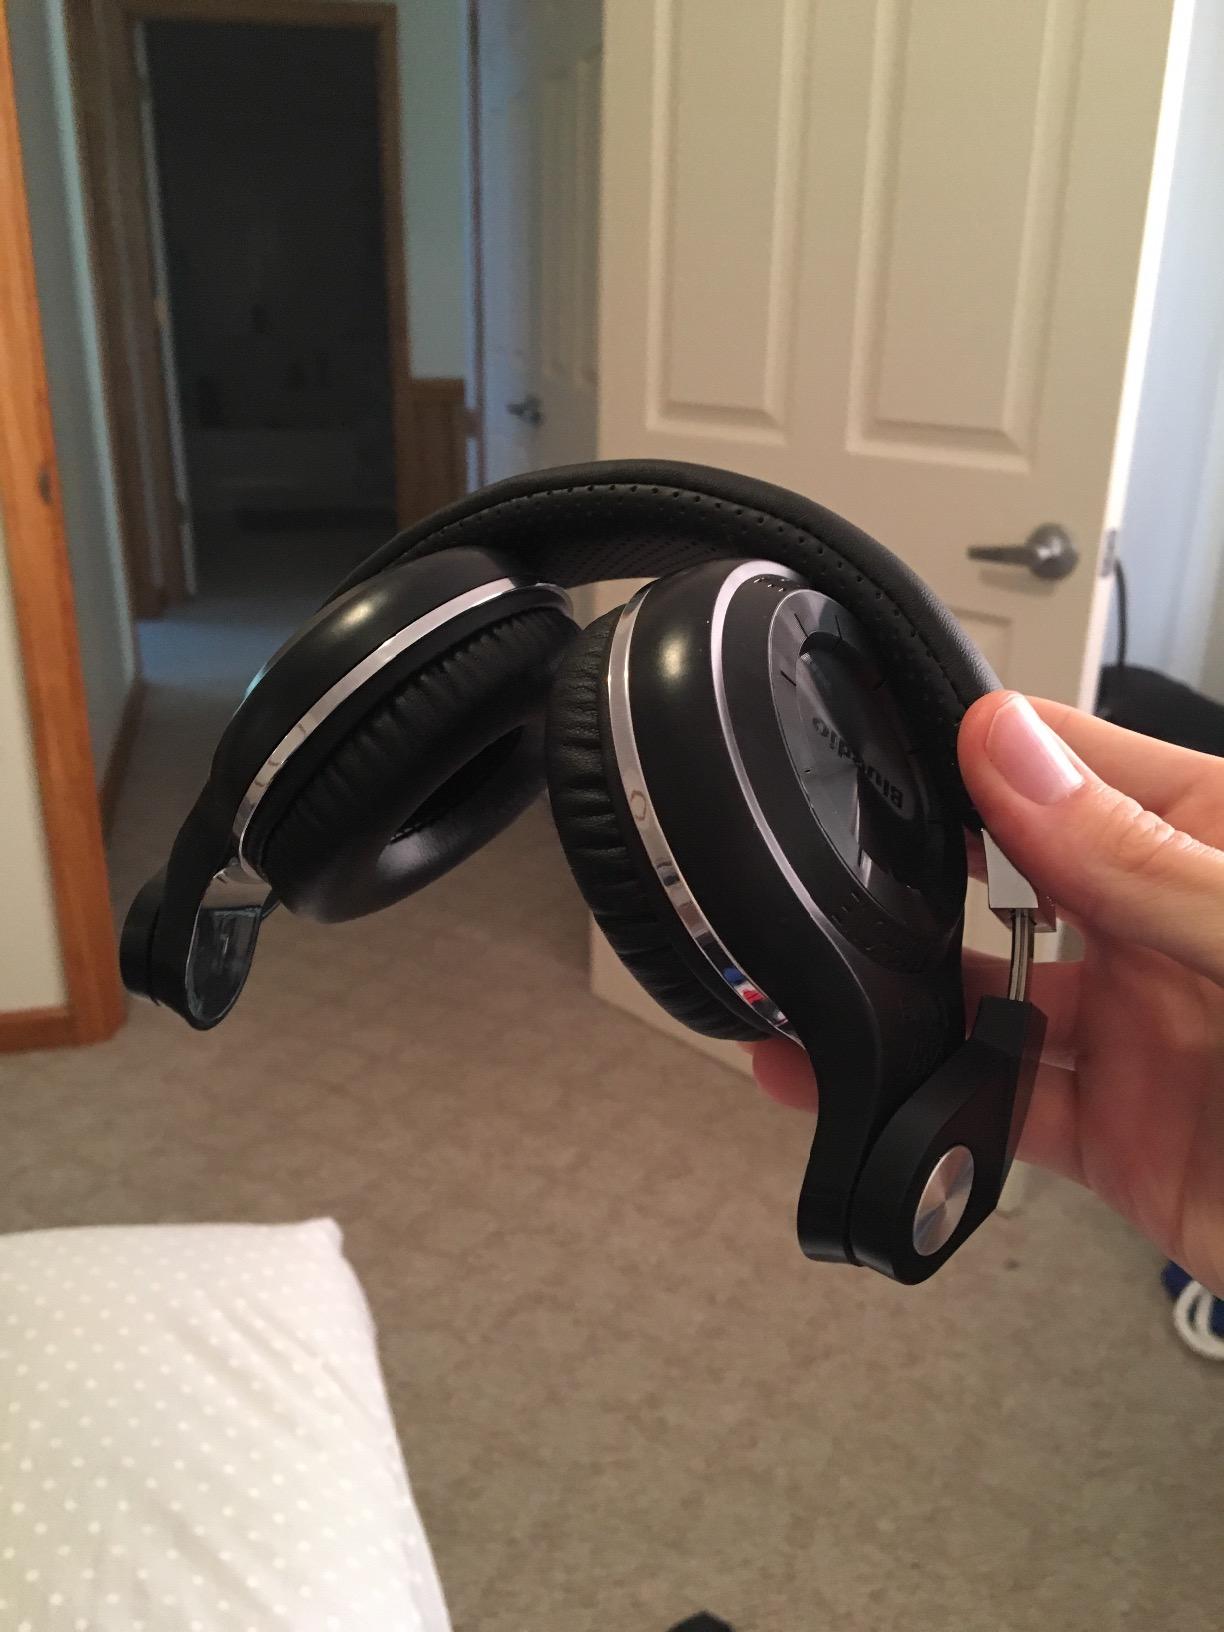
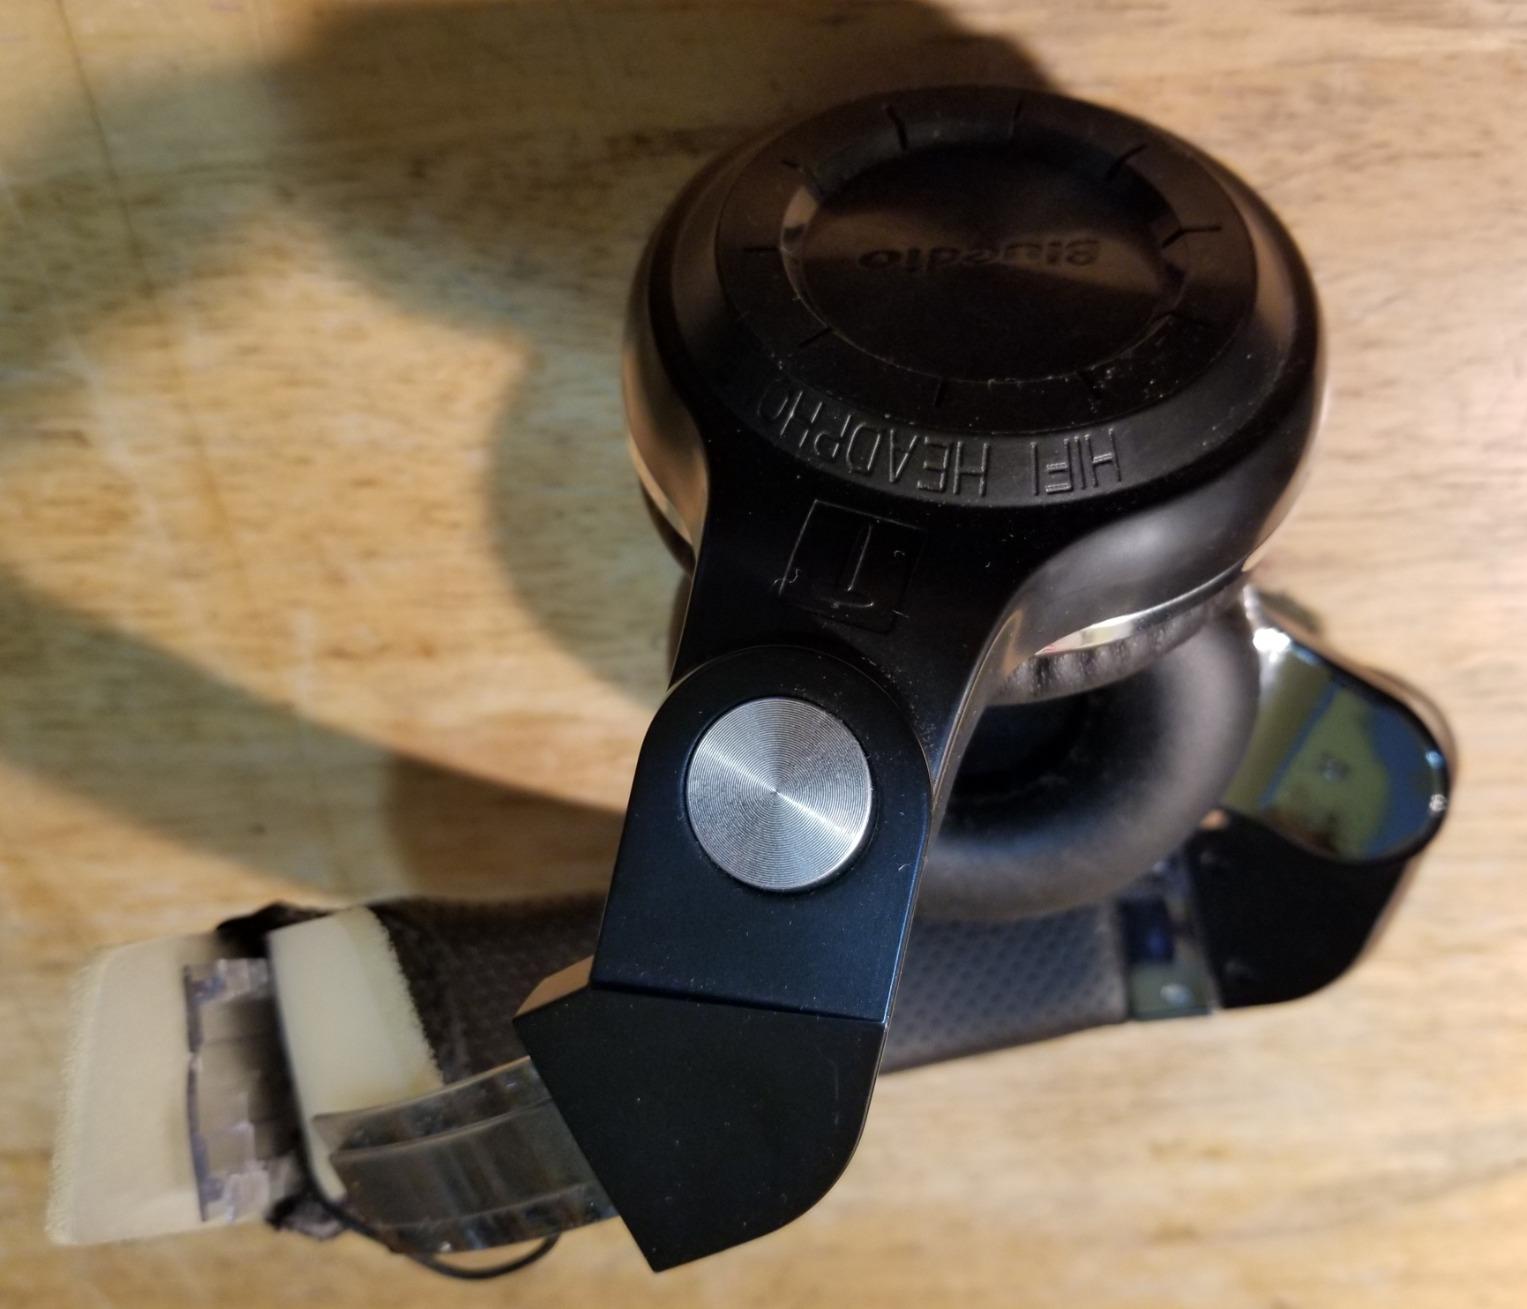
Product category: headphones
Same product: yes